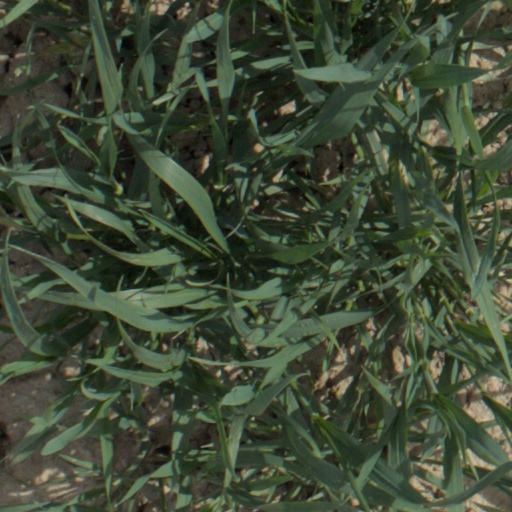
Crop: wheat